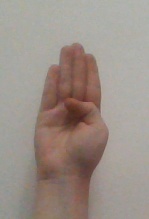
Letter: kaaf